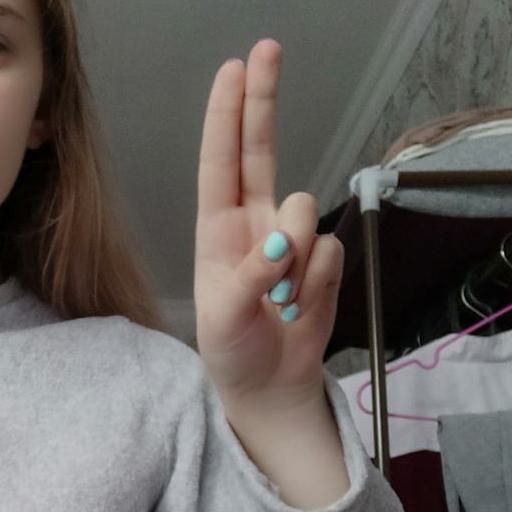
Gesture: two_up